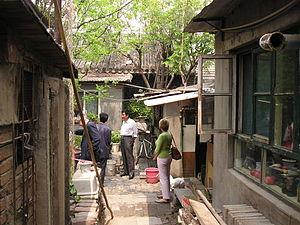
Le terme hutong s'applique à un petit quartier urbain constitué de passages étroits et à ces ruelles, elles-mêmes étroites, à Pékin. Le nom donné à un hutong s'applique à un ensemble de ruelles, lequel ensemble de ruelles contient de nombreux siheyuan. Les hutong sont les principales voies de communication entre les habitations du centre de Pékin. Ces quartiers sont séparés les uns des autres par des artères, qui en constituent les limites et produisent une structure concentrée semblable à celle que l'on rencontre dans les siheyuan. Quelques villes préservées possèdent aussi des hutong, comme Pingyao.